Pretty Soldier Sailor Moon S (3DO game)

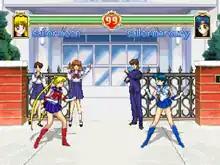
Gameplay screenshot showcasing a match between Sailor Moon and Sailor Mercury.

As with the previously released "Bishōjo Senshi Sailor Moon S: Jōgai Rantō!? Shuyaku Sōdatsusen" on Super Famicom, "Pretty Soldier Sailor Moon S" is a fighting game similar to "" in which the player fights against other opponents in one-on-one matches and the fighter who manages to deplete the health bar of the opponent wins the first bout and the first to win two bouts becomes the winner of the match. Each round is timed, which can be adjusted or deactivated at the options menu screen and if both fighters still have health remaining when time is over, the one with more health wins that round. The game features various game modes and settings that can be selected on the menu screen.